Arab migrations to the Maghreb

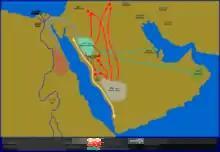
Migration routes of Banu Hilal and Banu Sulaym from the Arabian Peninsula to Egypt

The 11th century witnessed the most significant wave of Arab migration, surpassing all previous movements. This event unfolded when the Zirid dynasty of Ifriqiya proclaimed its independence from the Fatimid Caliphate of Egypt. In retribution against the Zirids, the Fatimids dispatched large Bedouin Arab tribes, mainly the Banu Hilal and Banu Sulaym, to defeat the Zirids and settle in the Maghreb. These tribes followed a nomadic lifestyle and were originally from the Hejaz and Najd.